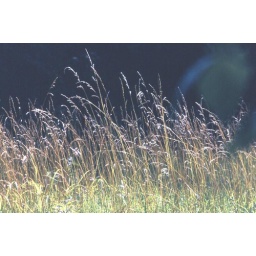
A field of wild grass growing in Tennessee.